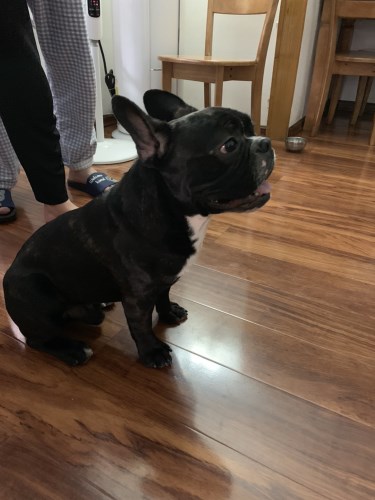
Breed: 1121-n000002-French_bulldog